Skylab

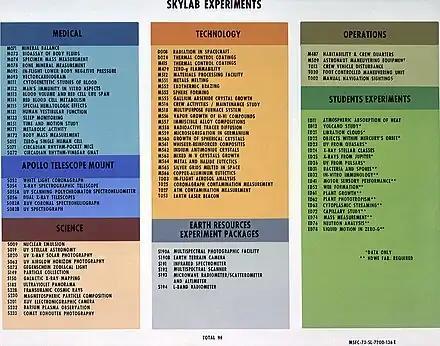
Overview of most major experiments

As a technology demonstration, the crew practiced flying the Automatically Stabilized Maneuvering Unit (ASMU) inside the spacious dome of the Orbital Workshop. Designed to enable astronauts to perform untethered movements in microgravity. The ASMU tests established key piloting characteristics and capability base for the MMU systems used on the Space Shuttle missions.